Margaret Wrinkle

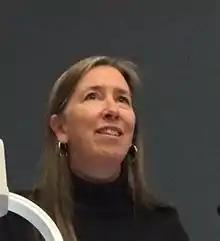
Wrinkle at the 2015 Spring Antioch Writers' Workshop in Yellow Springs

Margaret Wrinkle is an American writer and documentary film maker. She is known for her 2013 novel, "Wash", which was a fiction runner-up for the 2014 Dayton Literary Peace Prize, and for co-creating the 1996 documentary "broken/ground".